Sammy McKim

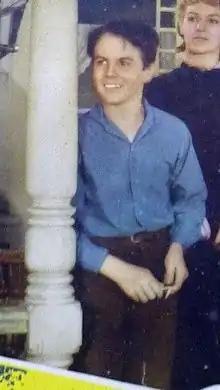
McKim in "Laddie" (1940)

Sammy McKim (December 20, 1924 – July 9, 2004) was a Canadian film actor and artist. He graduated from Los Angeles Art Center with a Bachelor of Arts Degree and was born in Vancouver, British Columbia. He died in Burbank, California from heart failure in 2004. McKim Served in the U.S. Army in 1943 with his brother David McKim where he fought in the Korean War. He earned the Distinguished Service Cross medal for being shot down in combat during the Korean War. After the war McKim stopped acting and became an artist, starting his career at the art department of Fox Studios before moving to the Walt Disney Company where he'd stay for the next 32 years until his retirement in 1987, 12 of which he would work closely with Walt Disney.